Phoenix Force

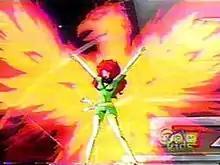
The Phoenix Force as displayed by Jean Grey in ""

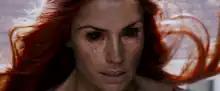
Famke Janssen as the Phoenix in "" (2006)

Two incarnations of the Phoenix Force via Jean Grey appear in the "X-Men" film series.